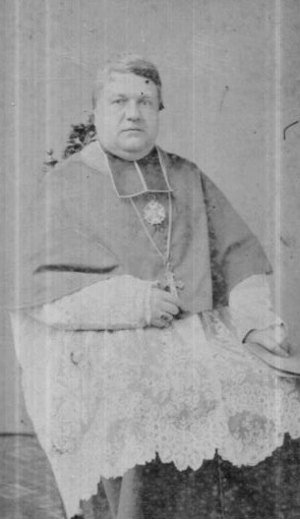
Victor-Félix Bernadou est un prélat français, évêque de Gap de 1862 à 1867, puis archevêque de Sens-Auxerre de 1867 à 1891 et cardinal de la Sainte Église romaine de 1886 à sa mort.
Cet article regroupe les personnalités et familles de la ville de Castres. Afin de ne pas encombrer cette liste, les évêques successifs de la ville ne sont pas cités ici, mais sur la page : Liste des évêques de Castres.